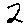
Label: 2